Lakota Woman: Siege at Wounded Knee

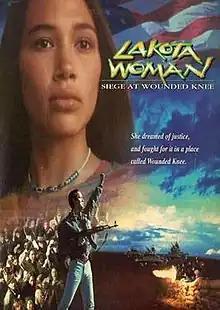
Film poster

Lakota Woman: Siege at Wounded Knee is a 1994 TNT film starring Irene Bedard, Tantoo Cardinal, Pato Hoffmann, Joseph Runningfox, Lawrence Bayne, and Michael Horse and August Schellenberg. The film is based on Mary Crow Dog's autobiography "Lakota Woman", wherein she accounts her troubled youth, involvement with the American Indian Movement, and relationship with Lakota medicine man and activist Leonard Crow Dog. The film is notable for being the first American film to feature an indigenous Native American actress in the starring role. Lakota Woman is also the third overall and first sound film with an entirely indigenous cast after In the Land of the Head Hunters and Daughter of Dawn.